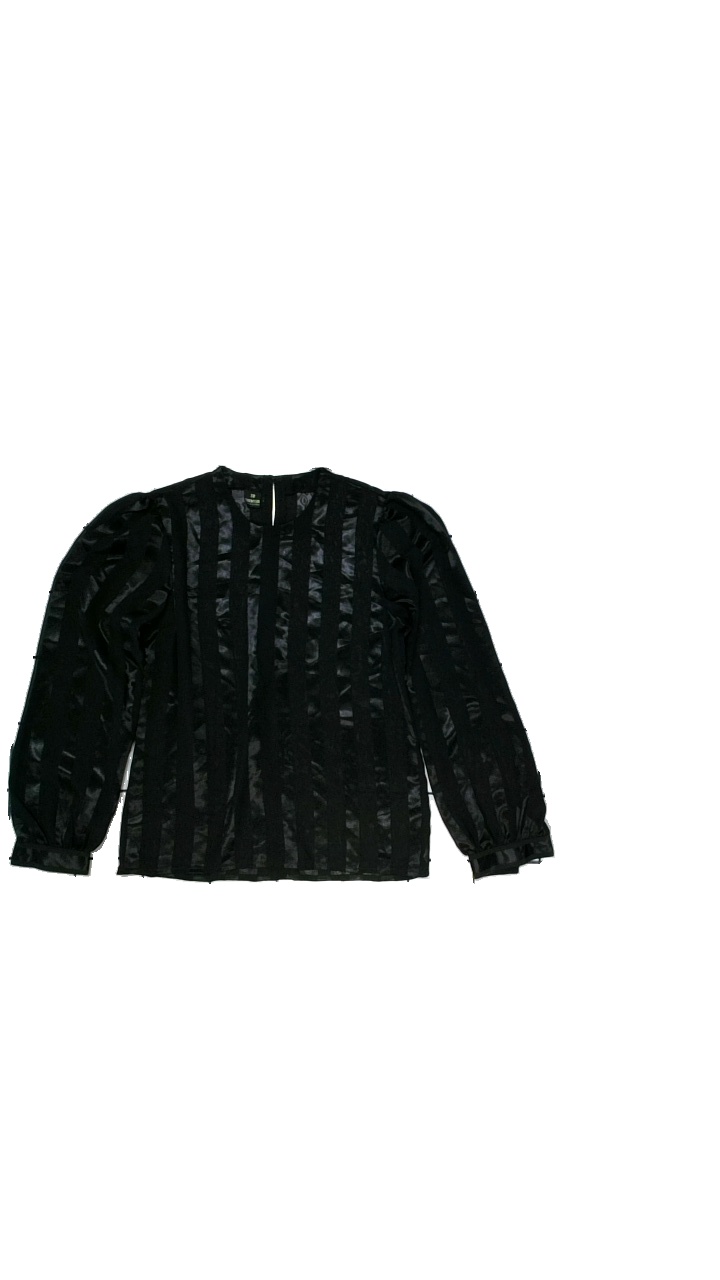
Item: Blouse (Ladies)
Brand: Madrisa
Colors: Blue
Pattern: Striped
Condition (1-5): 5
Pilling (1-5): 5
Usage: Reuse
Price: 50-100